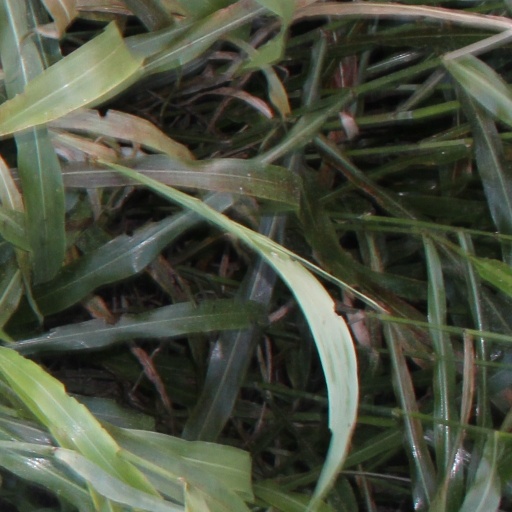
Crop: sorghum